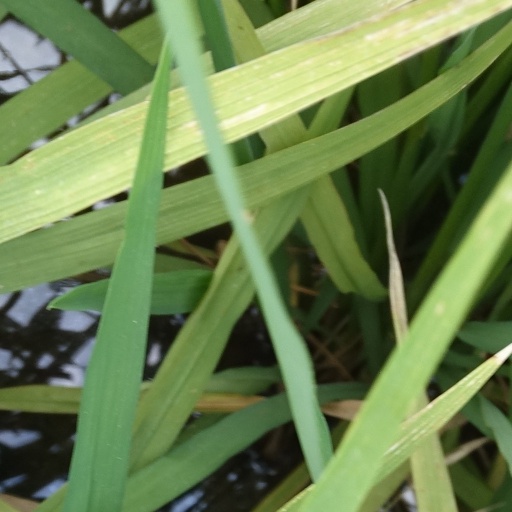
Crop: rice